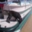
Label: ship